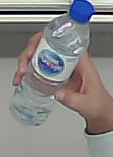
Product: nestle_water